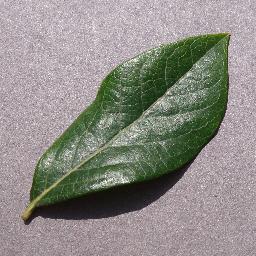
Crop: blueberry
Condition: healthy